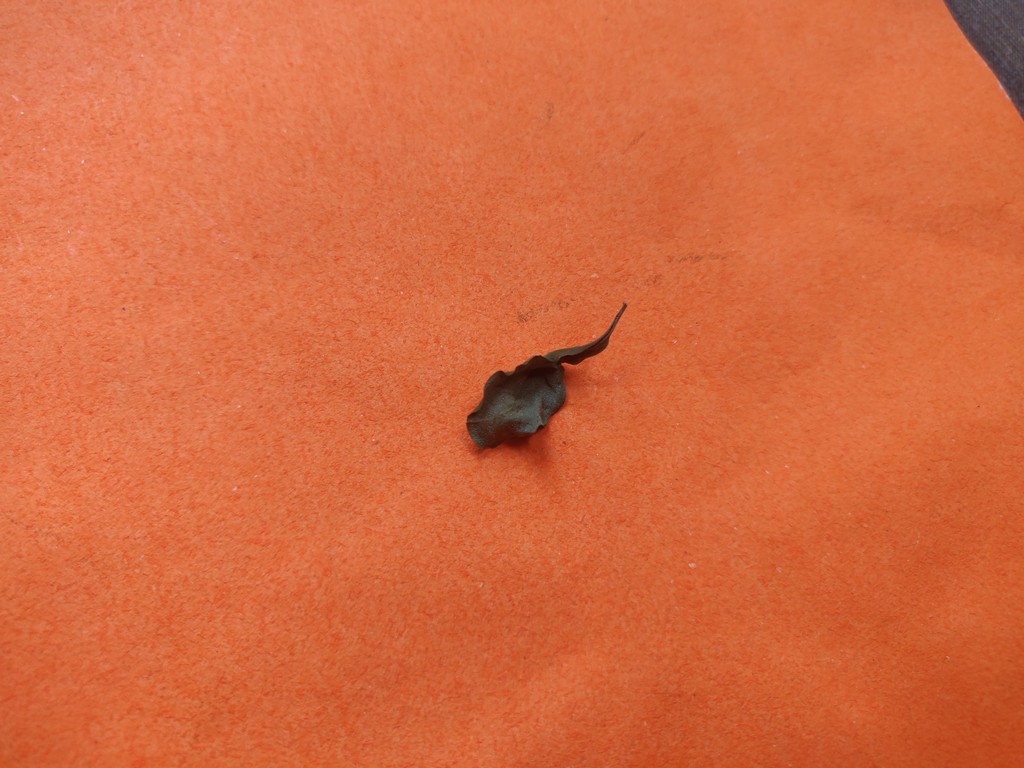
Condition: Dried
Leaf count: single
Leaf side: unknown